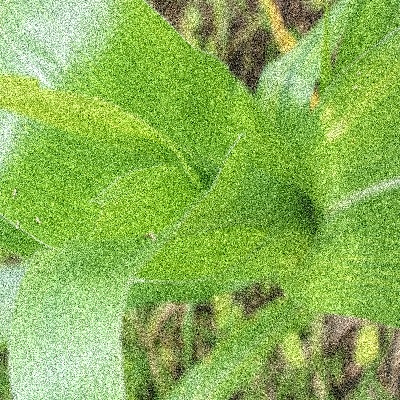
Label: Corn_(Maize)___Leaf_Spot